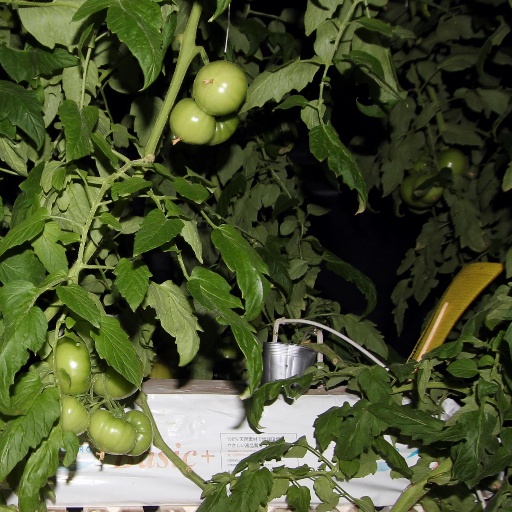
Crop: tomato